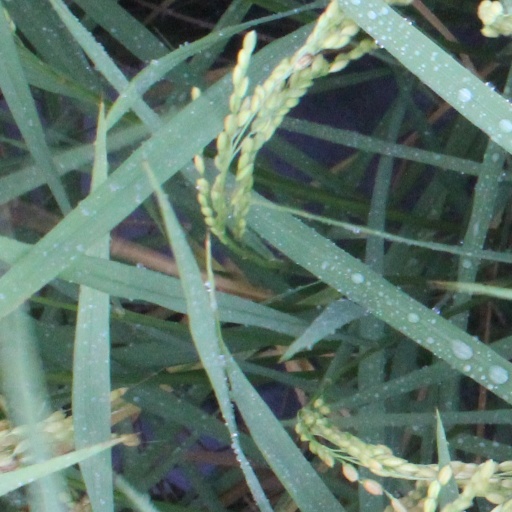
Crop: rice